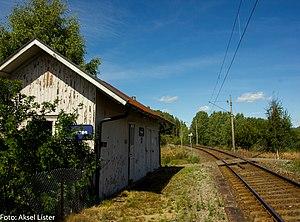
La gare d'Eikenes est une ancienne halte ferroviaire norvégienne, située dans la commune de Larvik.